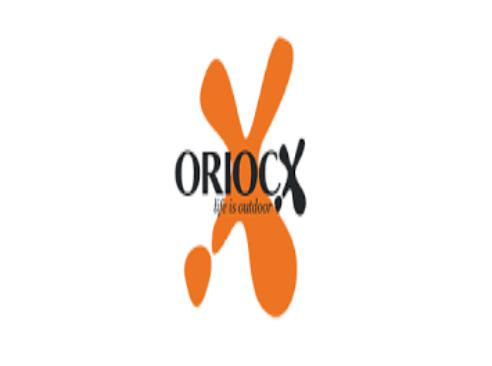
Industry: Clothes